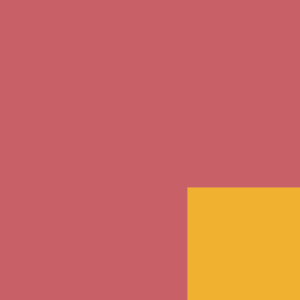
Diagramme de comparaison de superficie de Parcs Naturels Régionaux.
En France, un parc naturel régional est un territoire ayant choisi volontairement un mode de développement basé sur la mise en valeur et la protection de patrimoines naturels et culturels considérés comme riches et fragiles. En 2020, ils sont au nombre de 56, couvrent 15,5 % de la superficie de la France et concernent environ 6 % de la population. Les PNR sont chargés de mettre en œuvre des actions selon cinq missions : développer leur territoire en le protégeant, protéger leur territoire en le mettant en valeur, participer à un aménagement fin des territoires, accueillir, informer et éduquer les publics aux enjeux qu'ils portent, expérimenter de nouvelles formes d'action publique et d'action collective. "Leur principale force tient à leur capacité d’adaptation, leur habileté et leur plasticité dans les mutations sociales, spatiales, culturelles, économiques, environnementales et institutionnelles qu’ils ont traversées". Depuis la fin des années 1960, où ils virent le jour, jusqu'à aujourd'hui, leurs idéologie, principe et bilan ont semblé être "en avance sur leur temps.